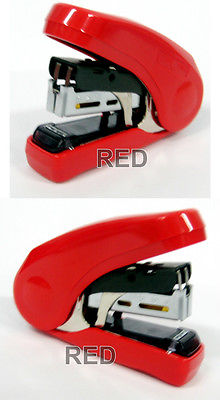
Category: stapler